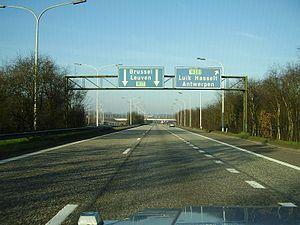
Autoroute E314 au niveau de Lummen en Belgique
L'autoroute belge A2 est une autoroute partant du sud-ouest de Louvain pour finir à la frontière des Pays-Bas au niveau de Sittard.